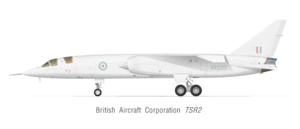
Le BAC TSR-2 était un projet de bombardier lancé par le Royaume-Uni à la fin des années 1950. Ce projet fut abandonné en 1965 alors qu'un seul prototype avait volé.